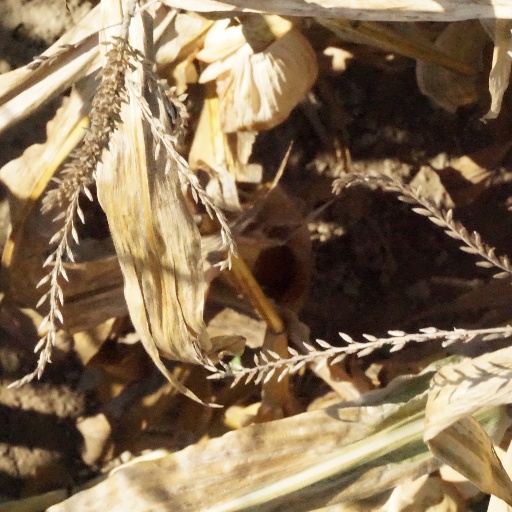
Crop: maize; corn